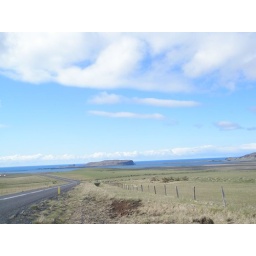
Driving from Vik to Reykjavik, we see an island of volcanic rock in the ocean